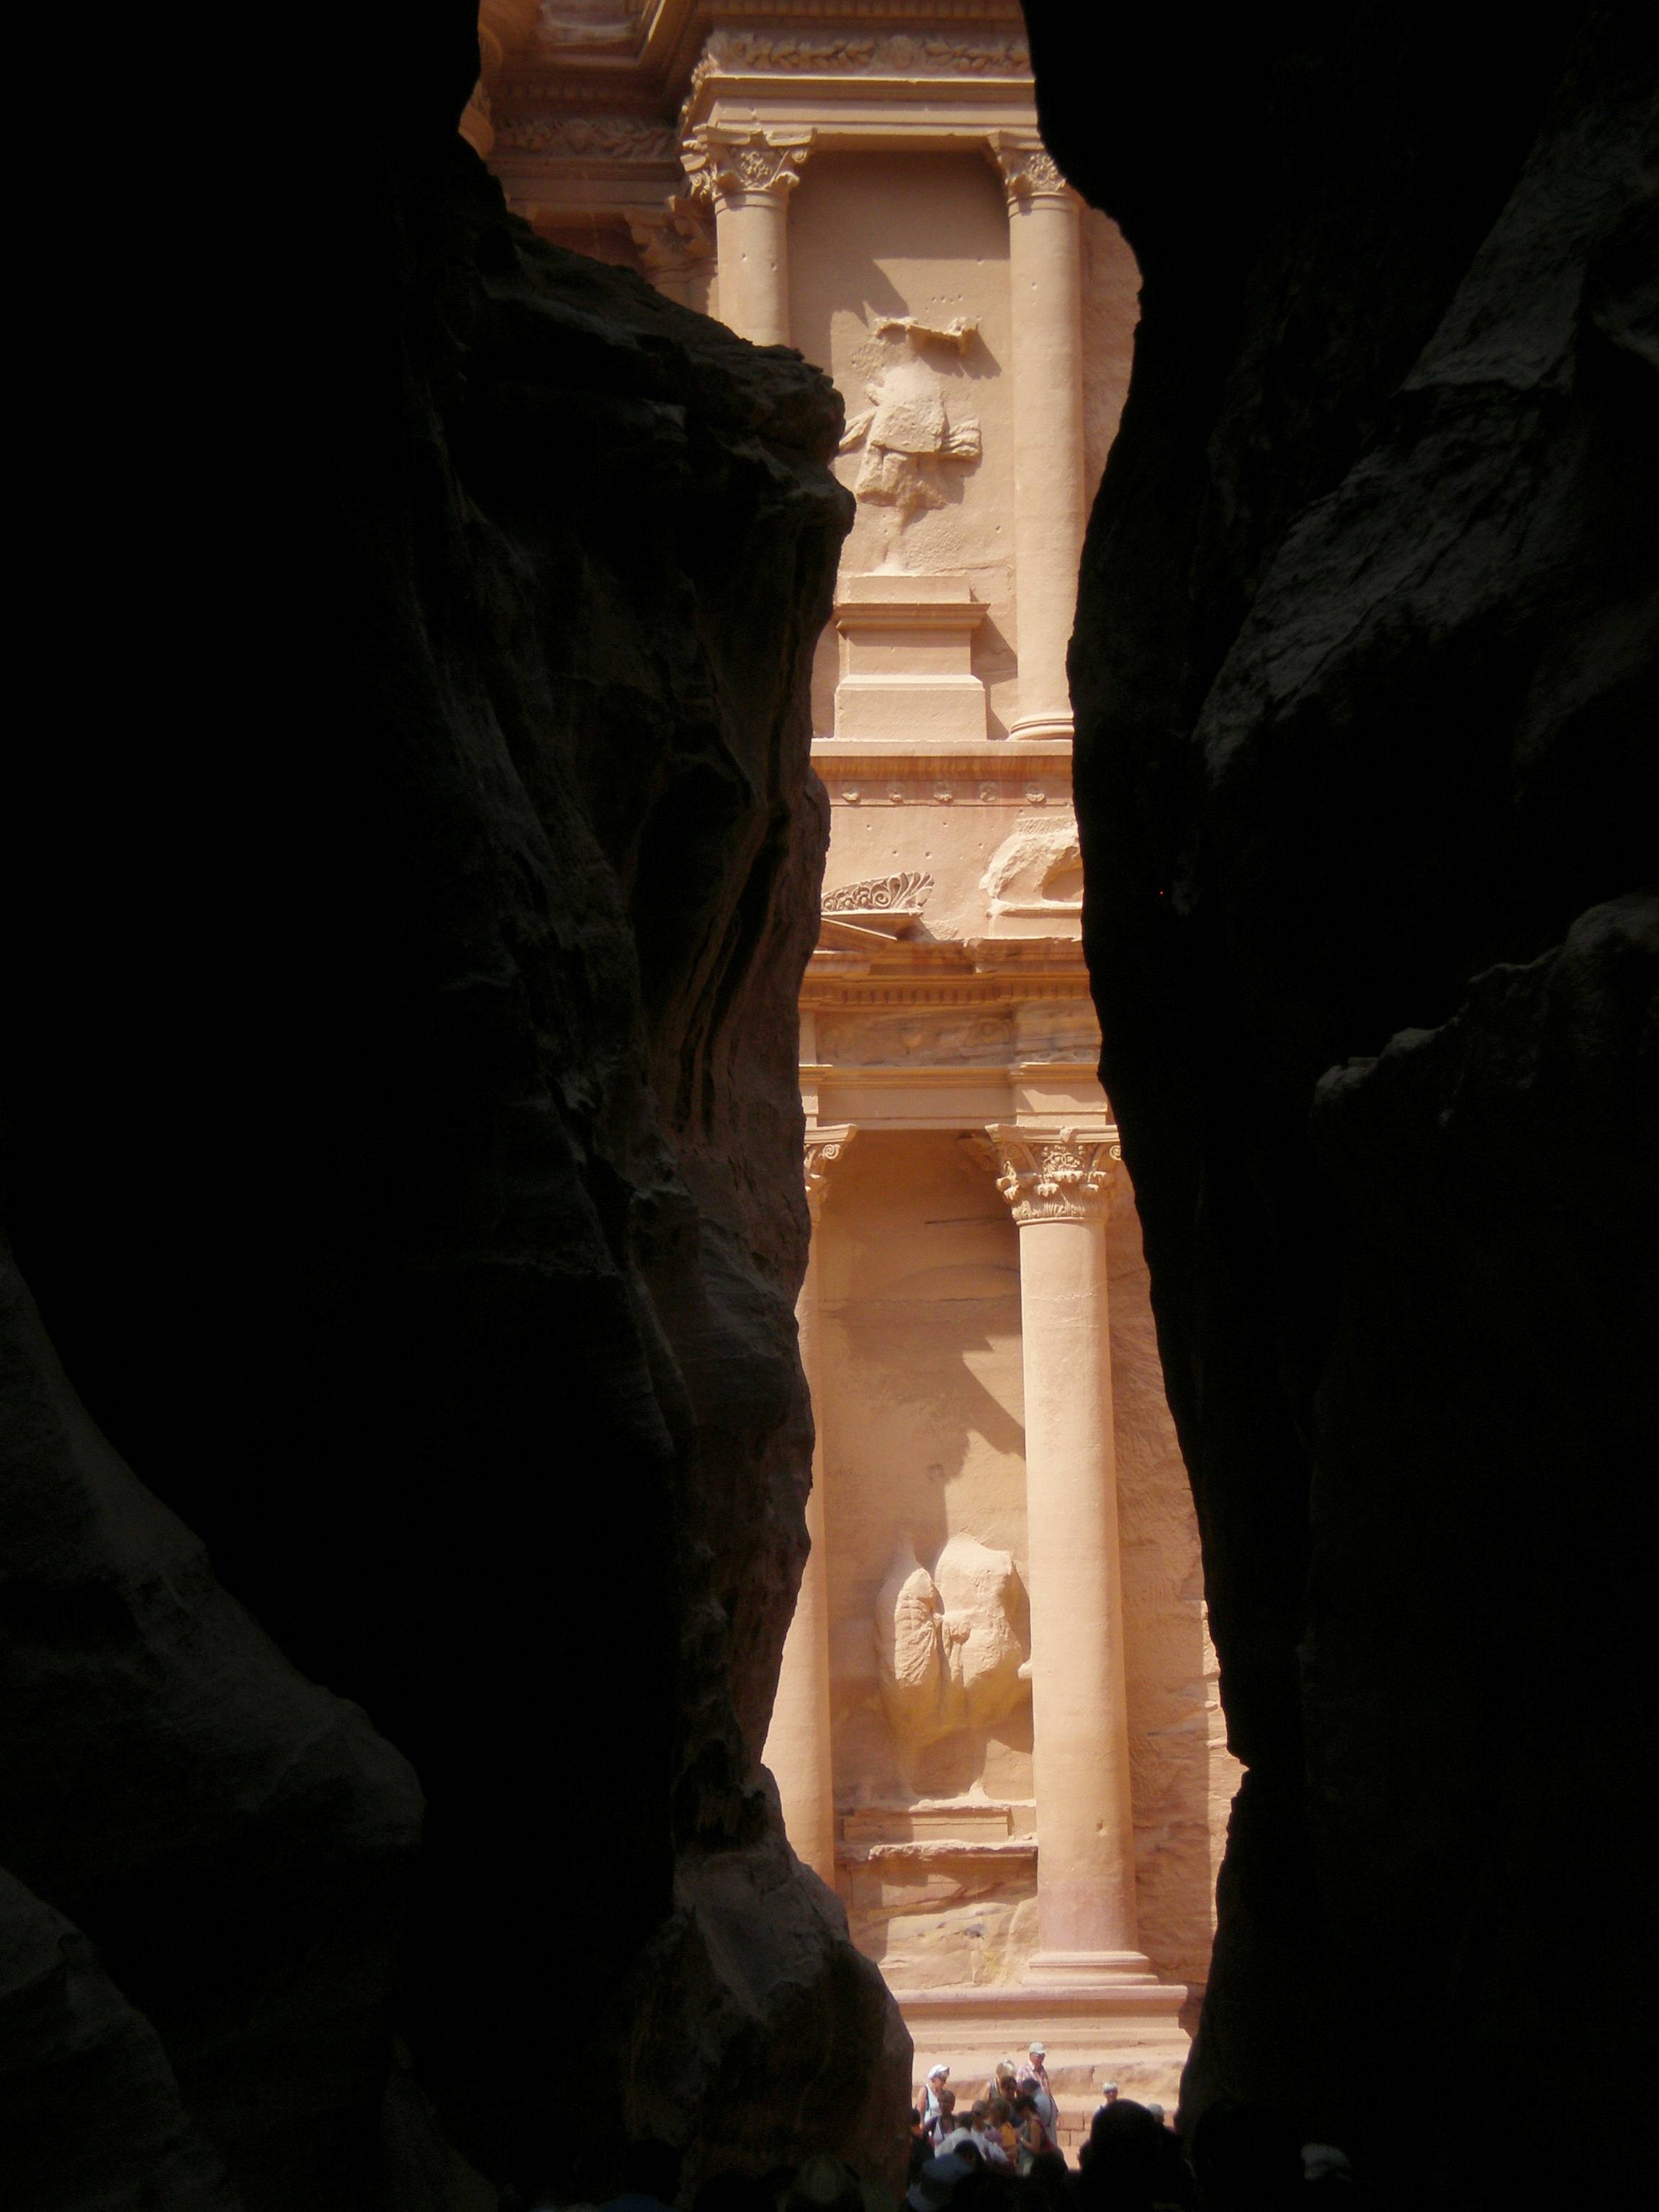
formation, arch, cave, darkness, jordan, temple, image, treasure, monuments, petra